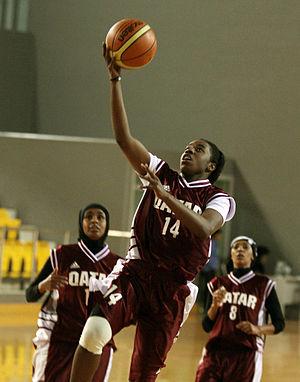
la basketteuse qatarie Warda Murgan score dans une rencontre amicale entre l'équipe du Qatar et l'équipe de l'ambassade américaine.